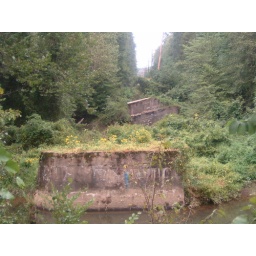
ruble from a bridge by my house